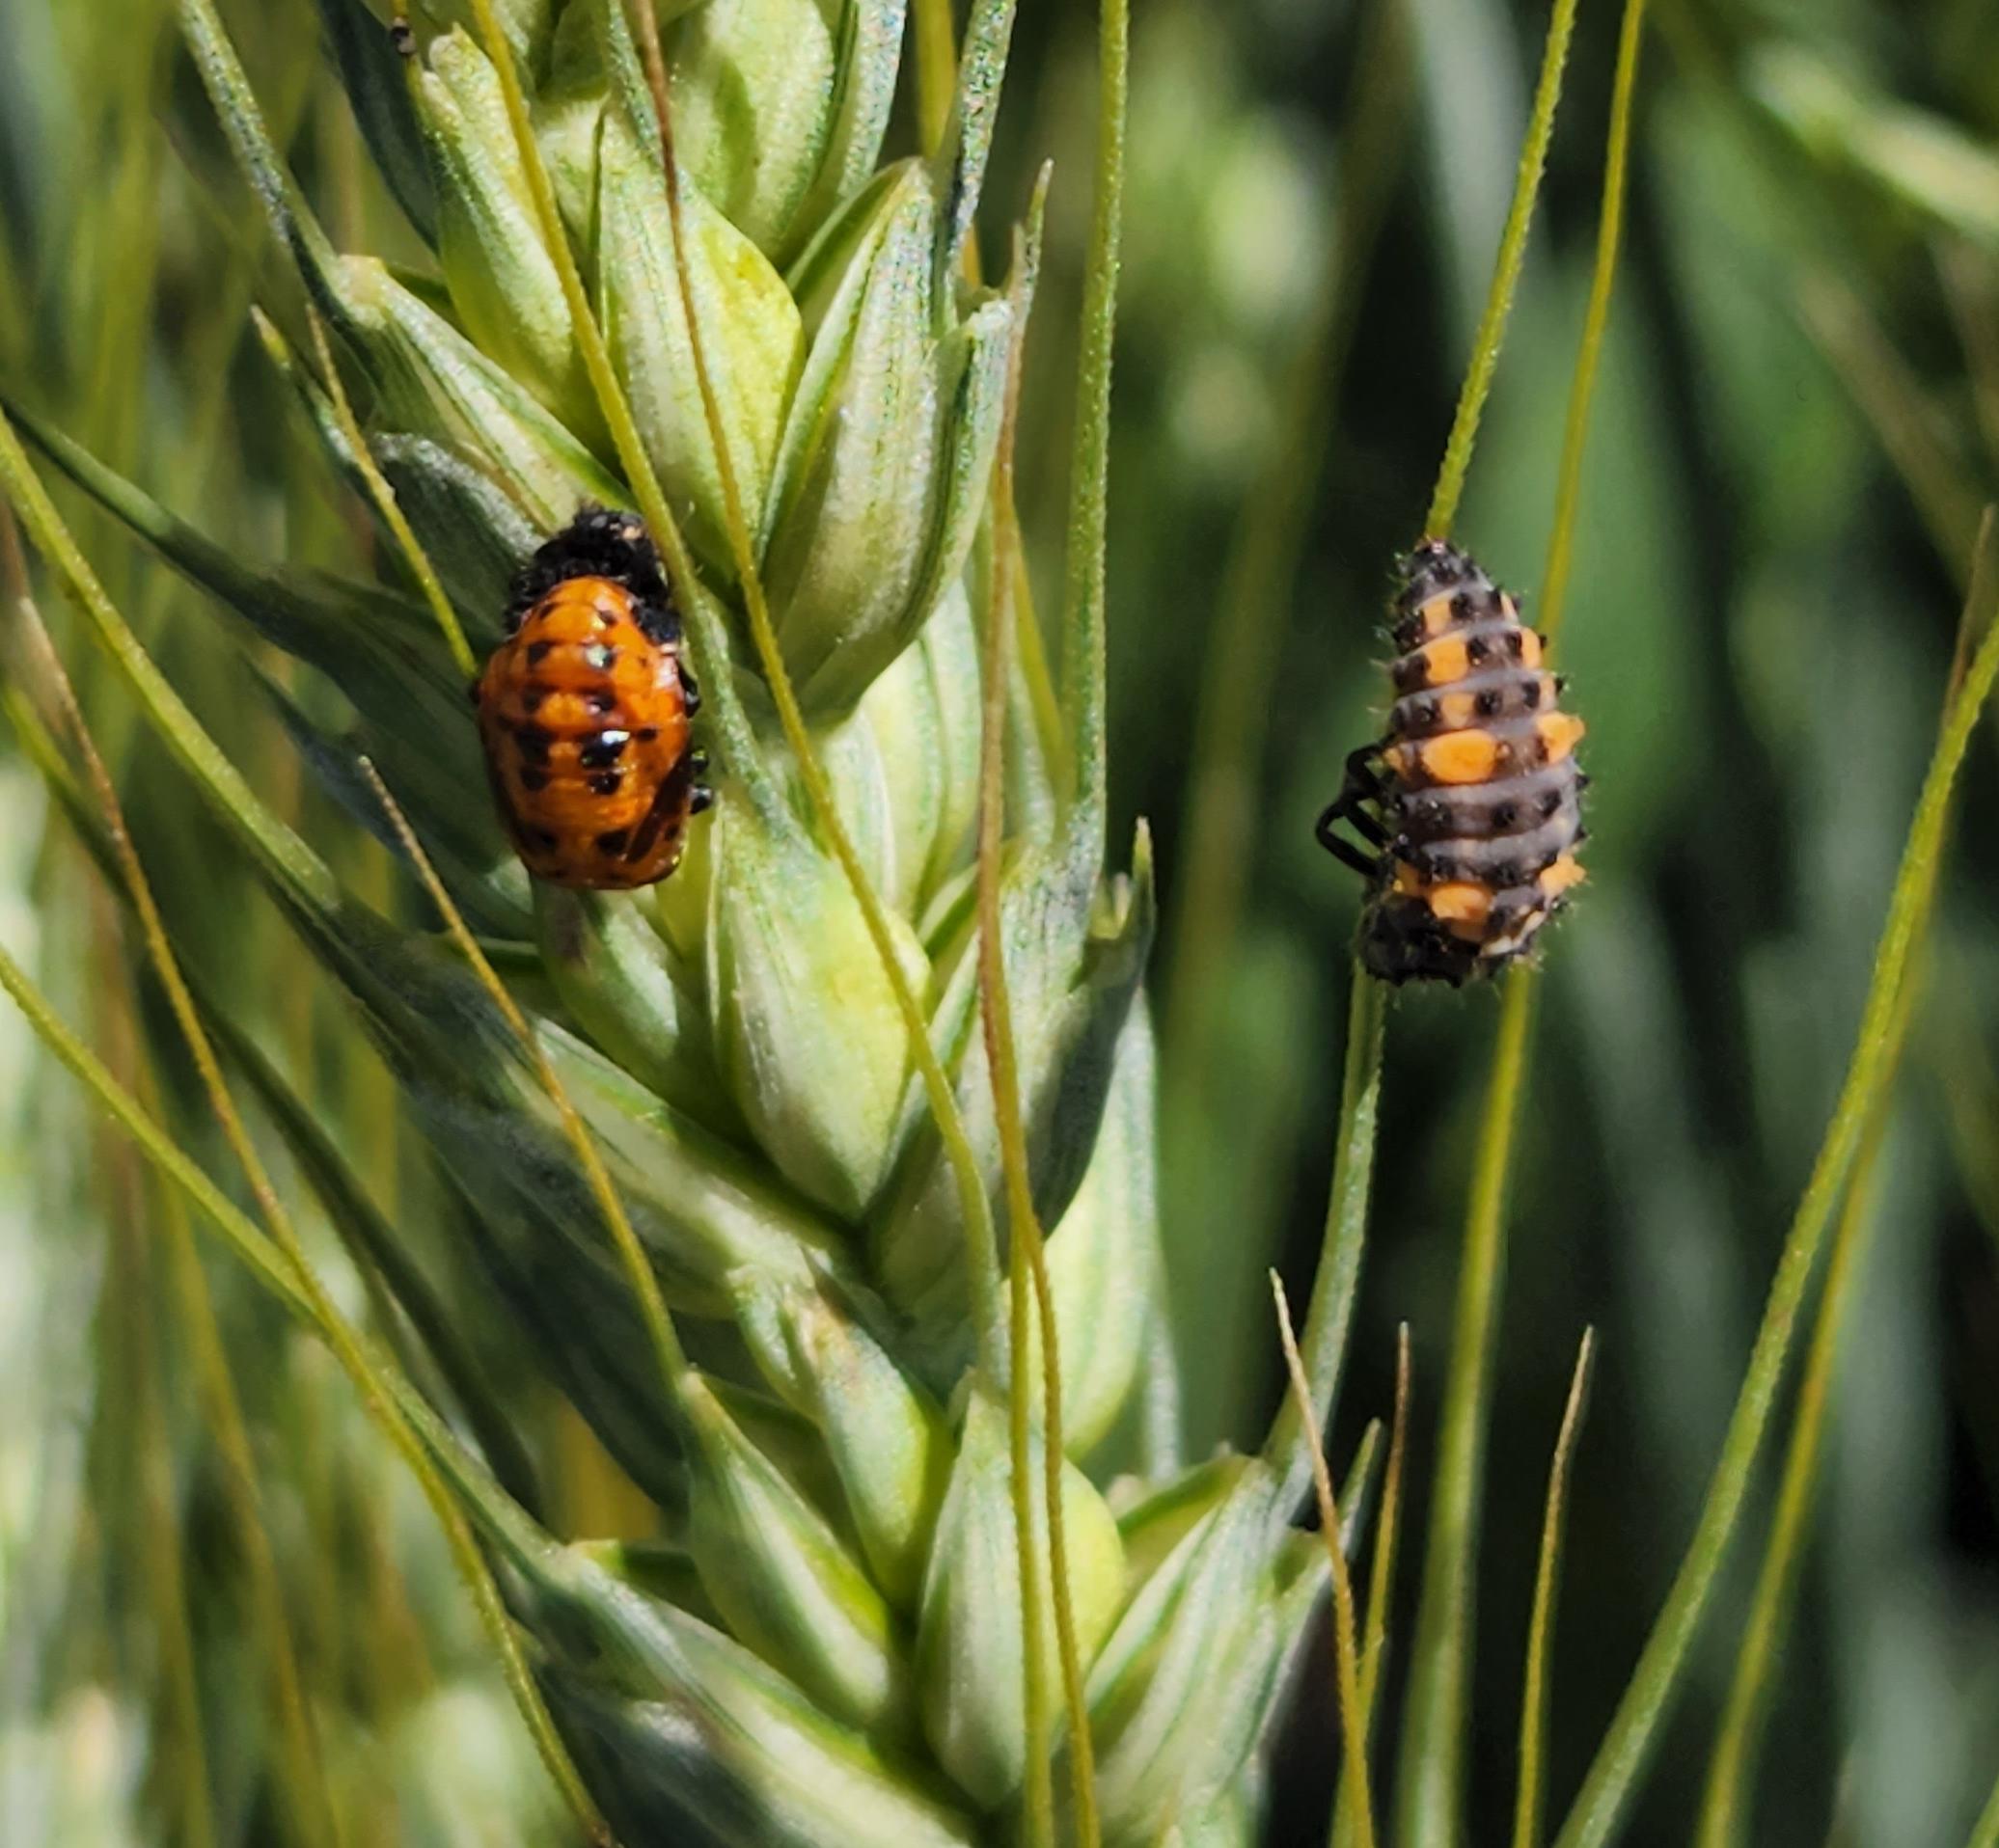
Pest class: predators